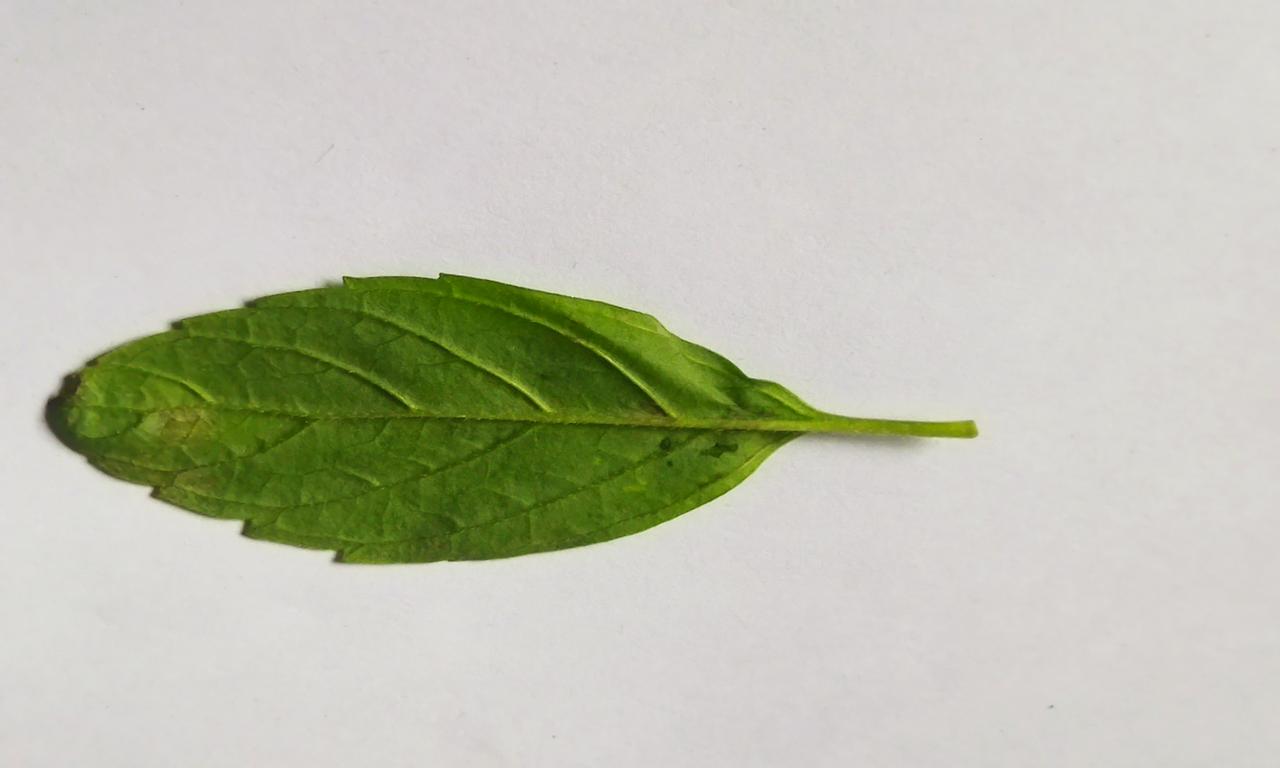
Label: Fresh